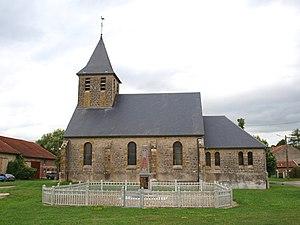
Chevières (Ardennes, France)